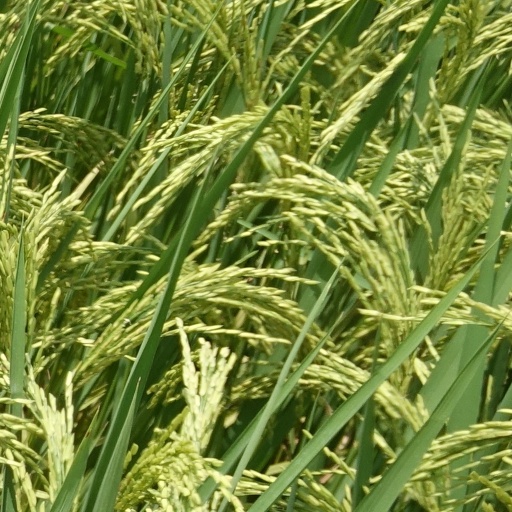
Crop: rice